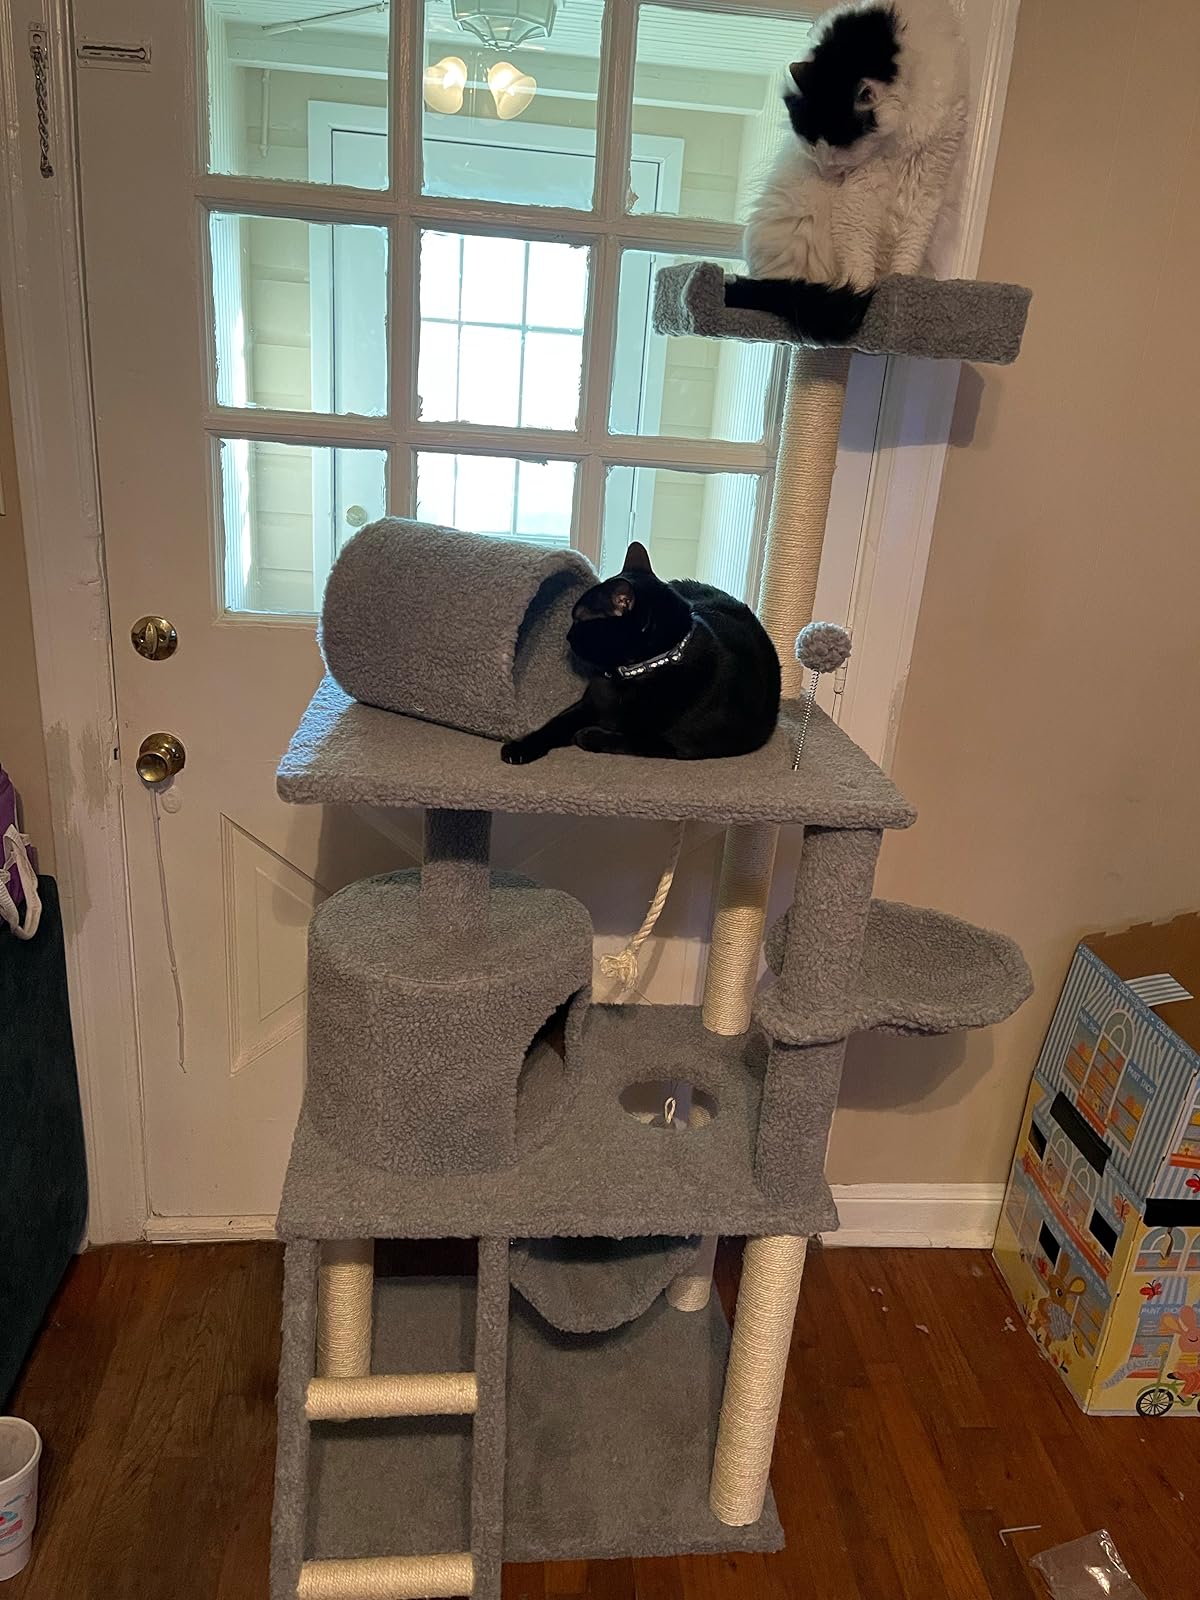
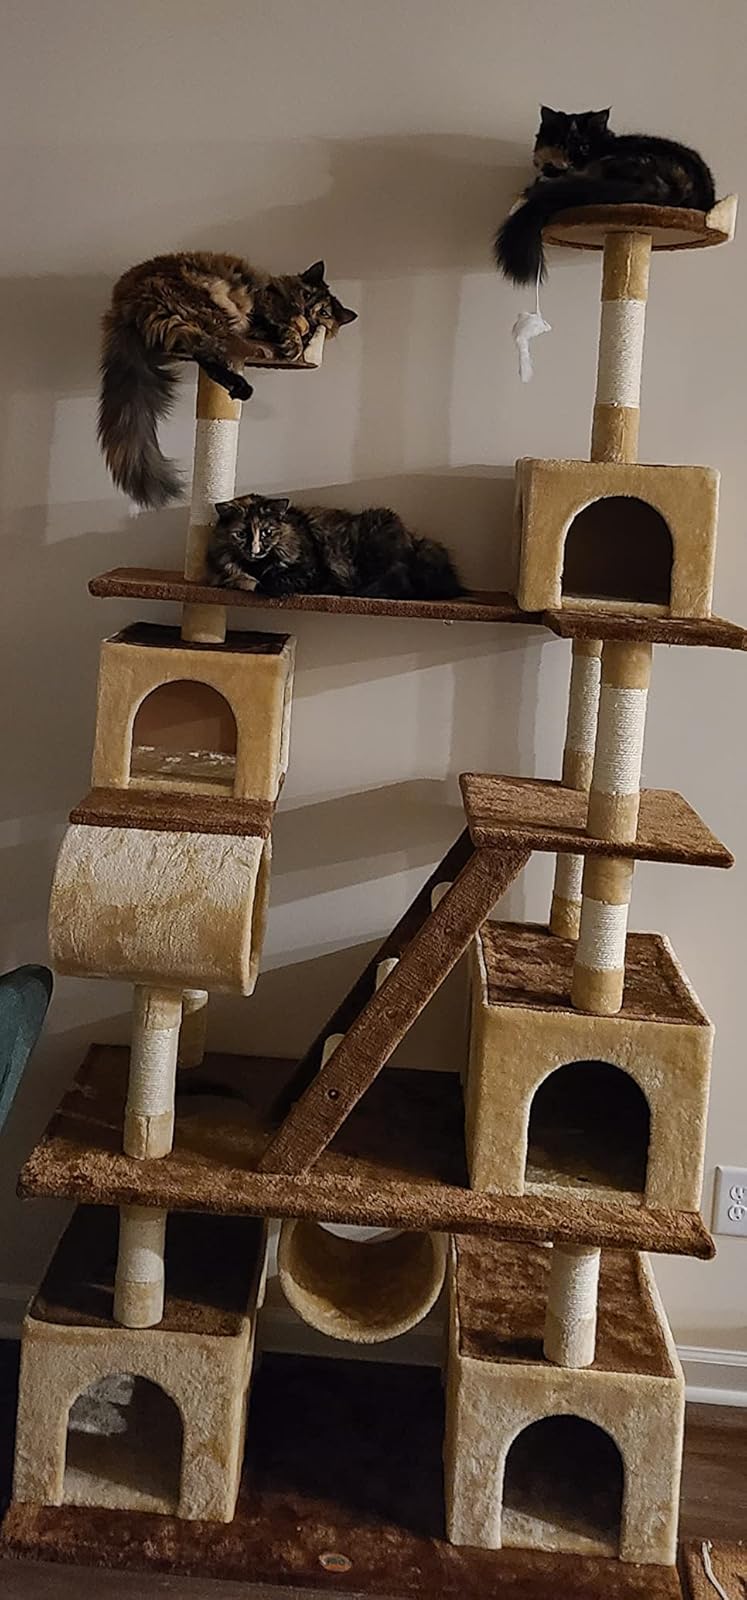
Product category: items_cat tree
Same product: no